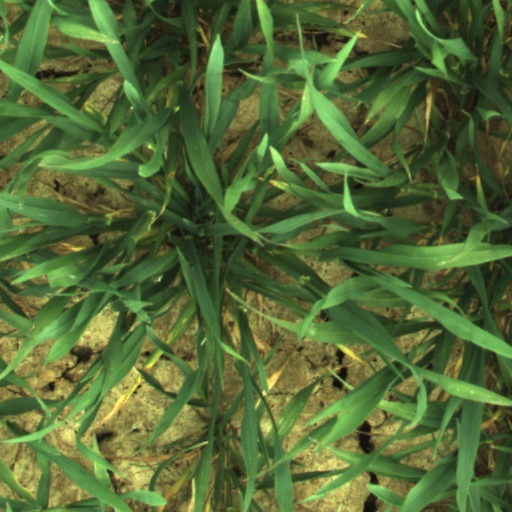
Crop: wheat